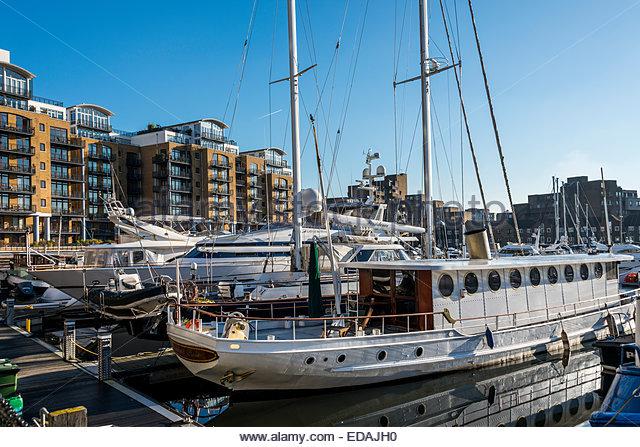
moored boats in front of luxury apartments
Relation: Visible